Maui High School

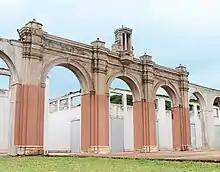
Façade of old high school administration building, designed by C. W. Dickey (1921).

The original school was founded in 1913. Early students arrived to school via horse and buggy or the now defunct Kahului Railroad. The old school site, at includes the campus's centerpiece administration building, built in 1921 and designed by architect Charles William Dickey, which fell into disrepair. The site was nominated to the State and National Register of Historic Places. Work to restore the campus was started in 2004 by community organizations including the Friends of Old Maui High and Community Work Day. The campus boasts the sculptures "A Path Through the Trees" by Satoru Abe, "Growing" by Toshiko Takaezu, and "Carolina" by Thomas Woodruff.